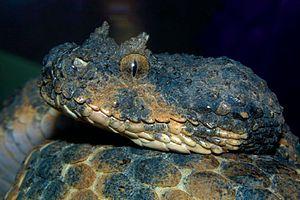
Pseudocerastes est un genre de serpents de la famille des Viperidae.
Pseudocerastes persicus est une espèce de serpents de la famille des Viperidae.